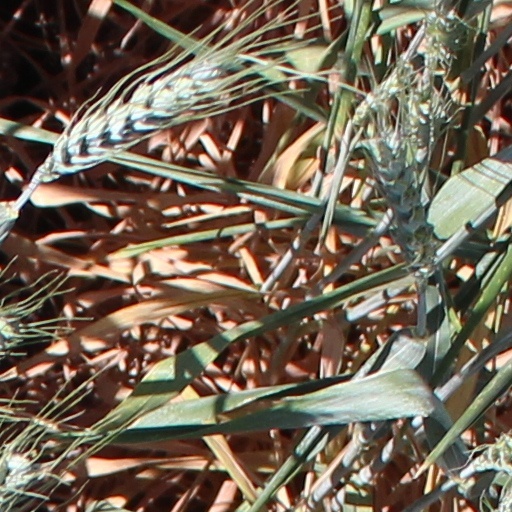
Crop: wheat